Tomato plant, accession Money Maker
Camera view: bottom (45 deg); turntable rotation: 300 degrees
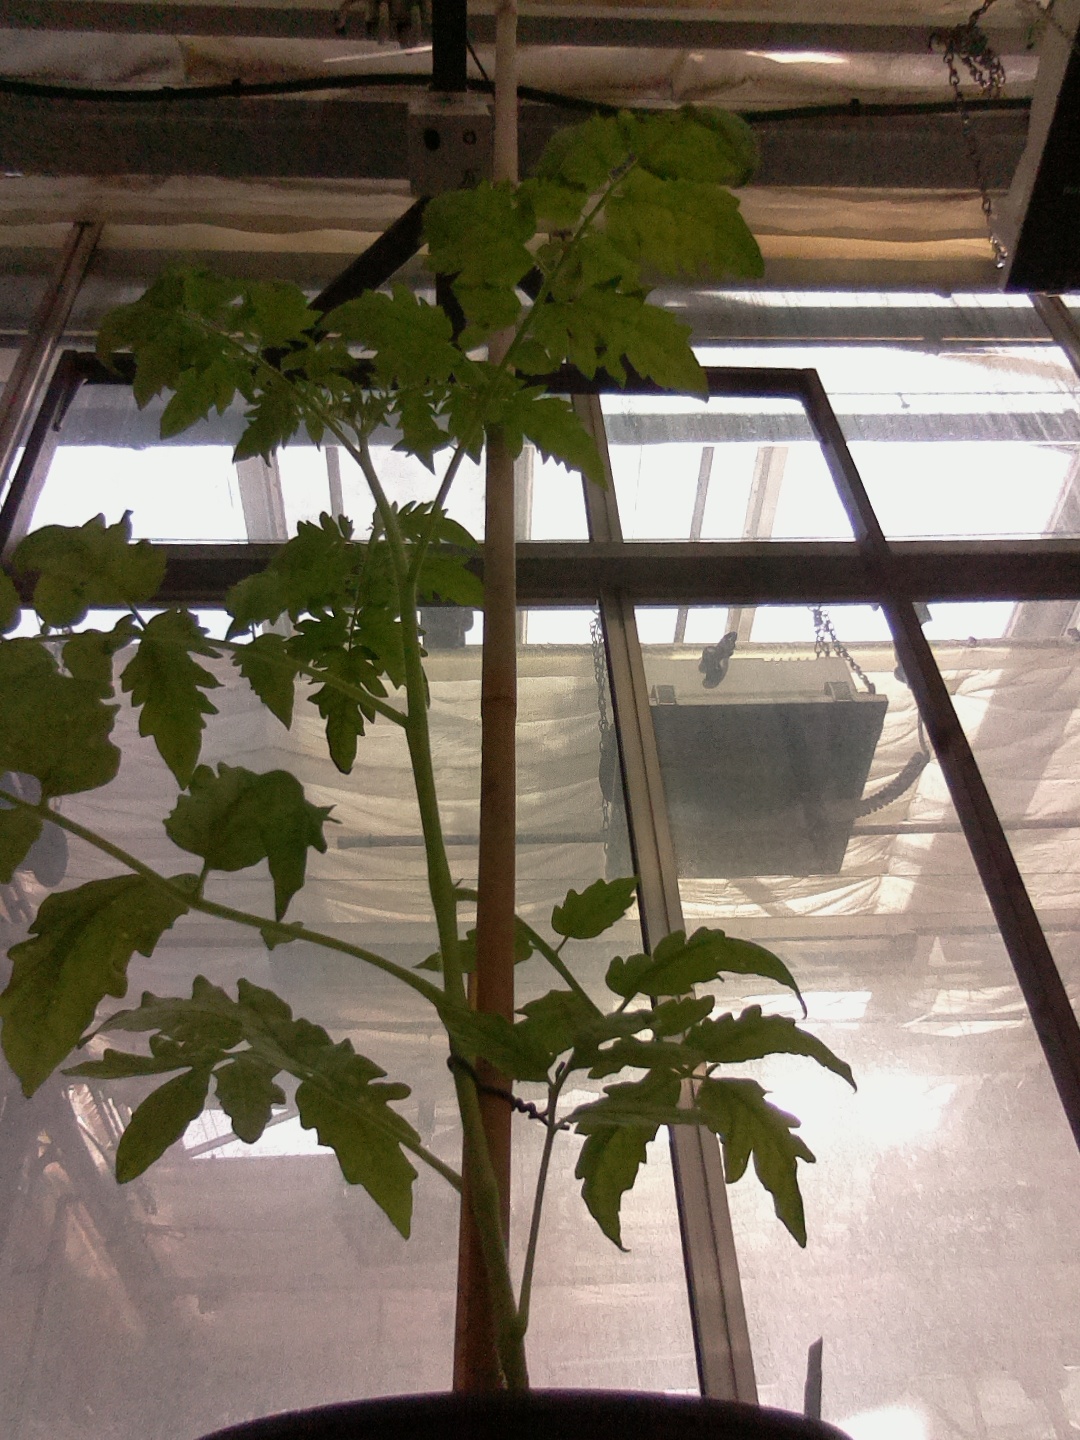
BBCH growth stage 15: 10 of true leaves visible